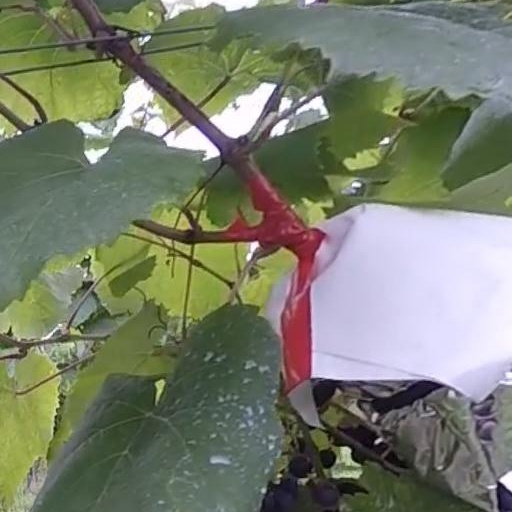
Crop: grape